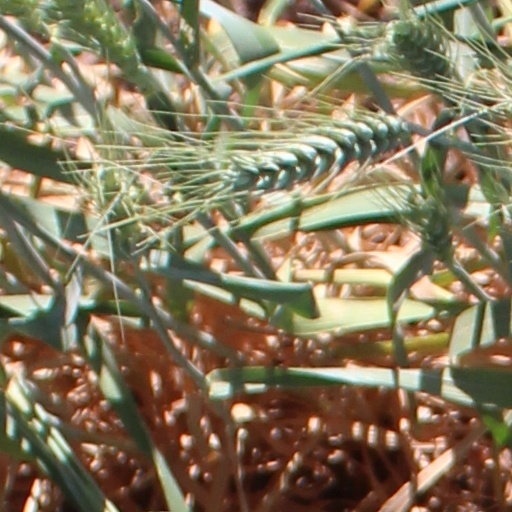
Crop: wheat